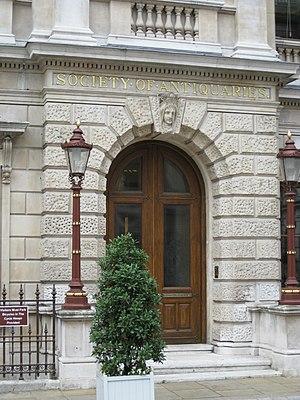
La Society of Antiquaries of London est une société savante fondée en 1707 et siégeant à Londres, la première association britannique d'archéologues et d'historiens.